Robert Cornog

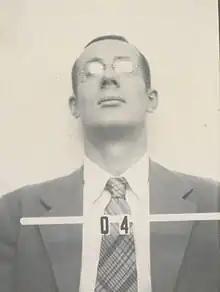
Cornog's ID badge photo from Los Alamos.

During World War II, Cornog designed magnetic equipment for ships and went to work on the Manhattan Project, successively at UC Berkeley, Princeton University and in Los Alamos, New Mexico. Cornog became chief engineer of the ordnance division of the atomic bomb development team and was involved in the development of the bomb's trigger mechanism.